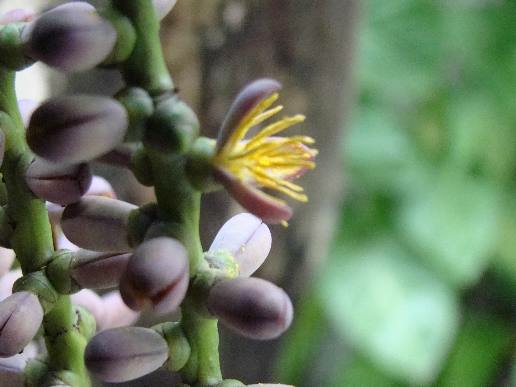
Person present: No